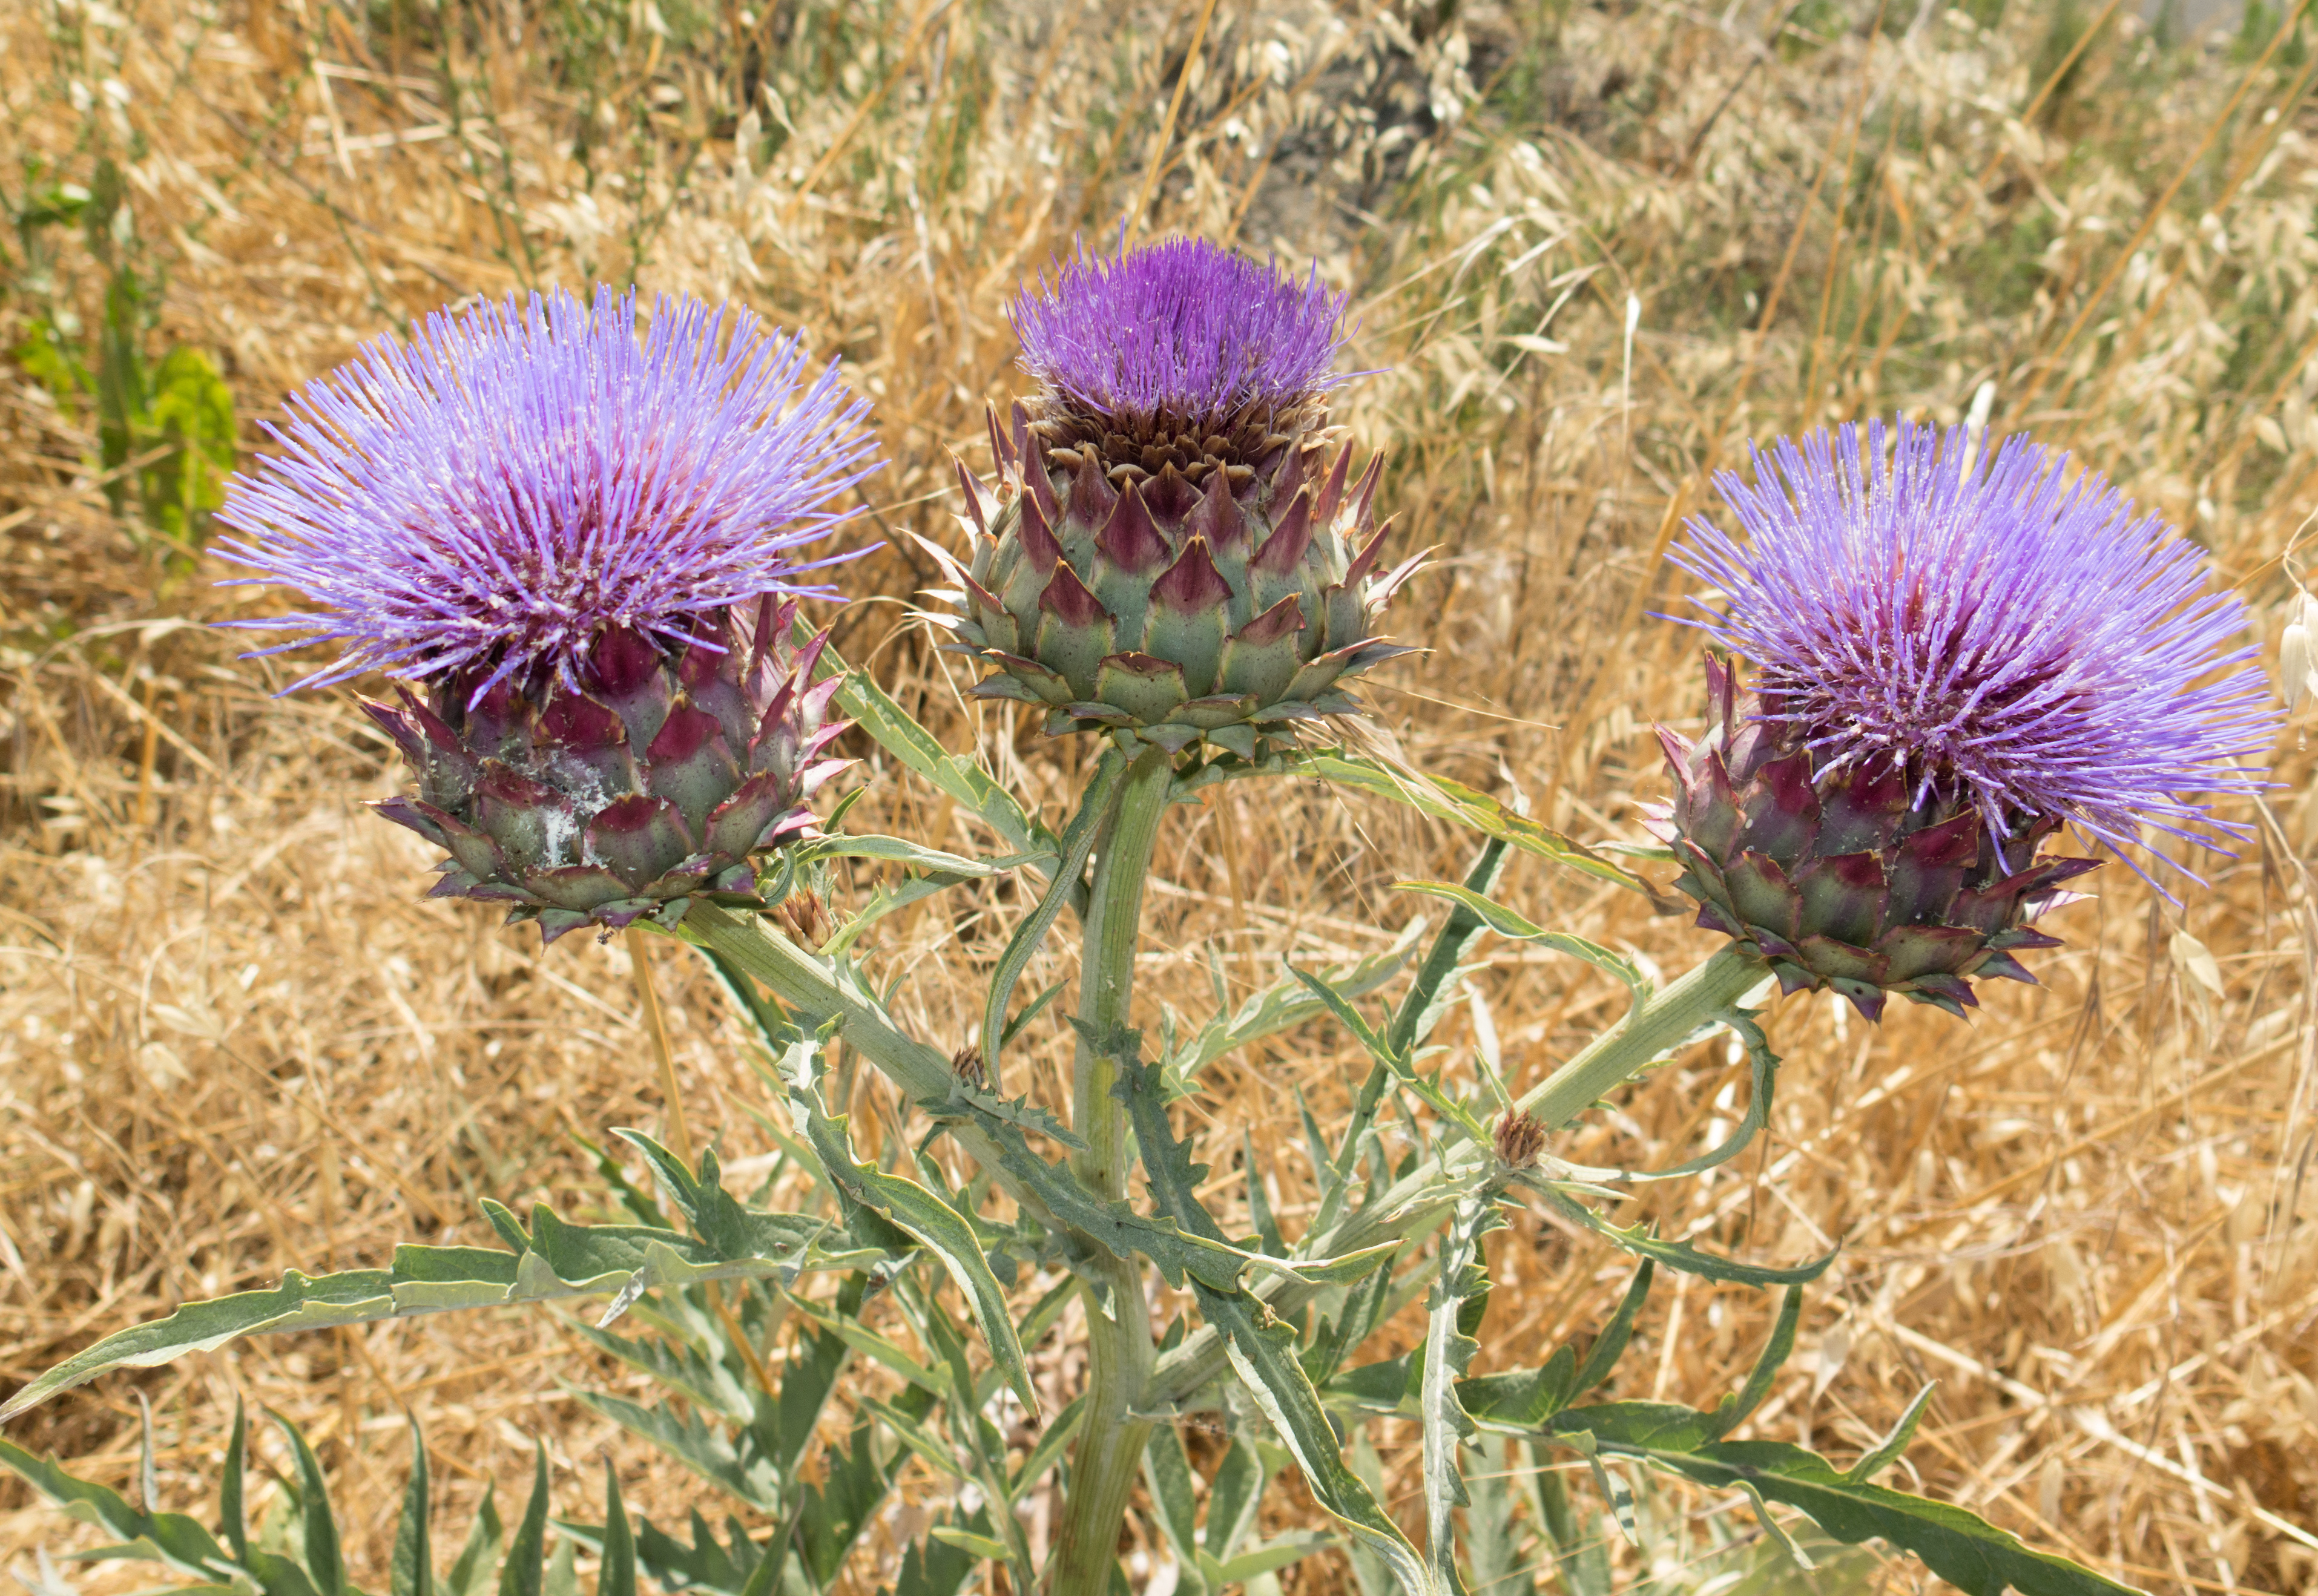
plant, prairie, flower, produce, botany, flora, wildflower, thistle, flowering plant, daisy family, silybum, grass family, land plant, artichoke thistle